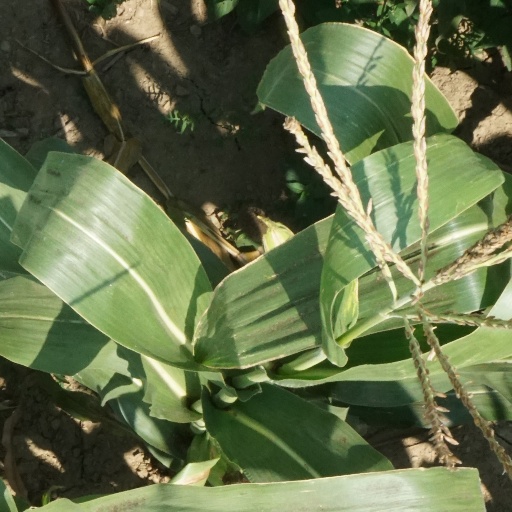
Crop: maize; corn